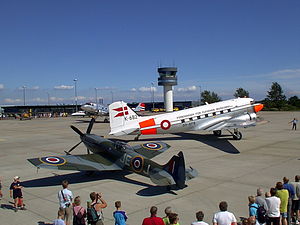
Douglas DC-3
Dansk sølvfarvet DC-3 fly med orange felter med registrering OY-BPB. I baggrunden en norsk DC-3'er.
DC-3 og Supermarine Spitfire, Roskilde Veteranflyshow 2001.
Douglas DC-3 er et propeldrevet fastvingefly, som revolutionerede lufttransport i 1930'erne og 1940'erne og er betragtet som en af de mest betydningsfulde passagerfly nogensinde lavet.